Pengiran Mokhtar Puteh

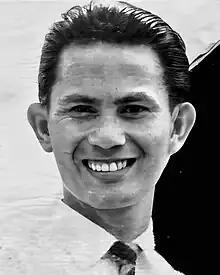
Pengiran Mokhtar Puteh,

Pengiran Mokhtar Puteh started working for the Brunei–Muara District as a broadcast and information officer. As an assistant information officer in Brunei Town, he was transferred to Kuala Belait at the beginning of April 1957. On 30 September 1960, Pengiran Mokhtar Puteh was appointed president of the Brunei State Amateur Football Association. Later that year in March, he, the acting state information officer of Brunei, was appointed as the president of the Brunei Government Permanent Officers Association during its first annual general meeting.